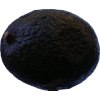
Label: black_avocado